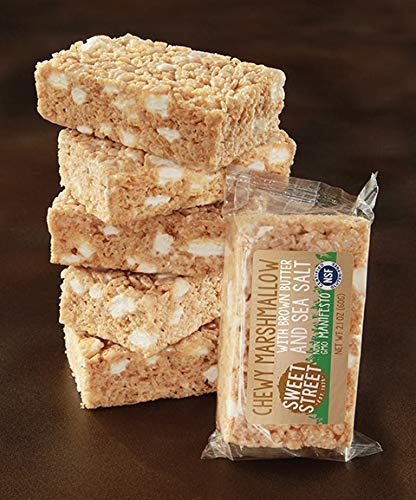
Item Name: Sweet Street Chewy Marshmallow Manifesto Bar (8 Count)
Bullet Point 1: This product is shipped frozen and contains dry ice to maintain freshness.
Bullet Point 2: Do not touch the dry ice. Dry ice temperature is extremely cold at -109.3°F or -78.5°C. Always handle dry ice with care and wear protective clothing or leather gloves. Keep dry ice away from children.
Bullet Point 3: With gloved hands, or using an oven mitt or towel, remove the ice from the package and throw away. You can unwrap and leave it at room temperature in a well-ventilated area. It will sublimate from a solid to a gas. Do not leave Dry Ice on a tiled or solid surface countertop as the extreme cold could crack it.
Product Description: Americans have been enjoying the gooey crispiness of these treats since the early 1900’s. This version is, shall we say…more sophisticated and every bit as fun! Marshmallow cream and mini-marshmallows - both homemade, all natural and GMO-free - get folded with gluten-free crispy rice puffs and a touch of browned butter for a subtle caramel note. A hint of sea salt makes it all come alive.
Value: 1.0
Unit: Count

Price: 43.21